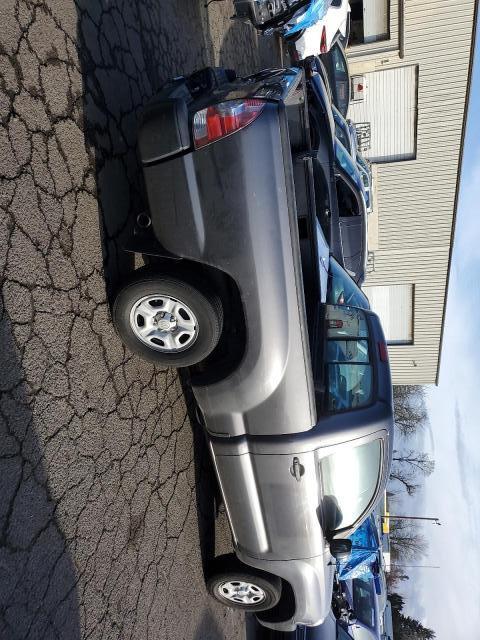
Aucun dommage détecté.
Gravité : aucun